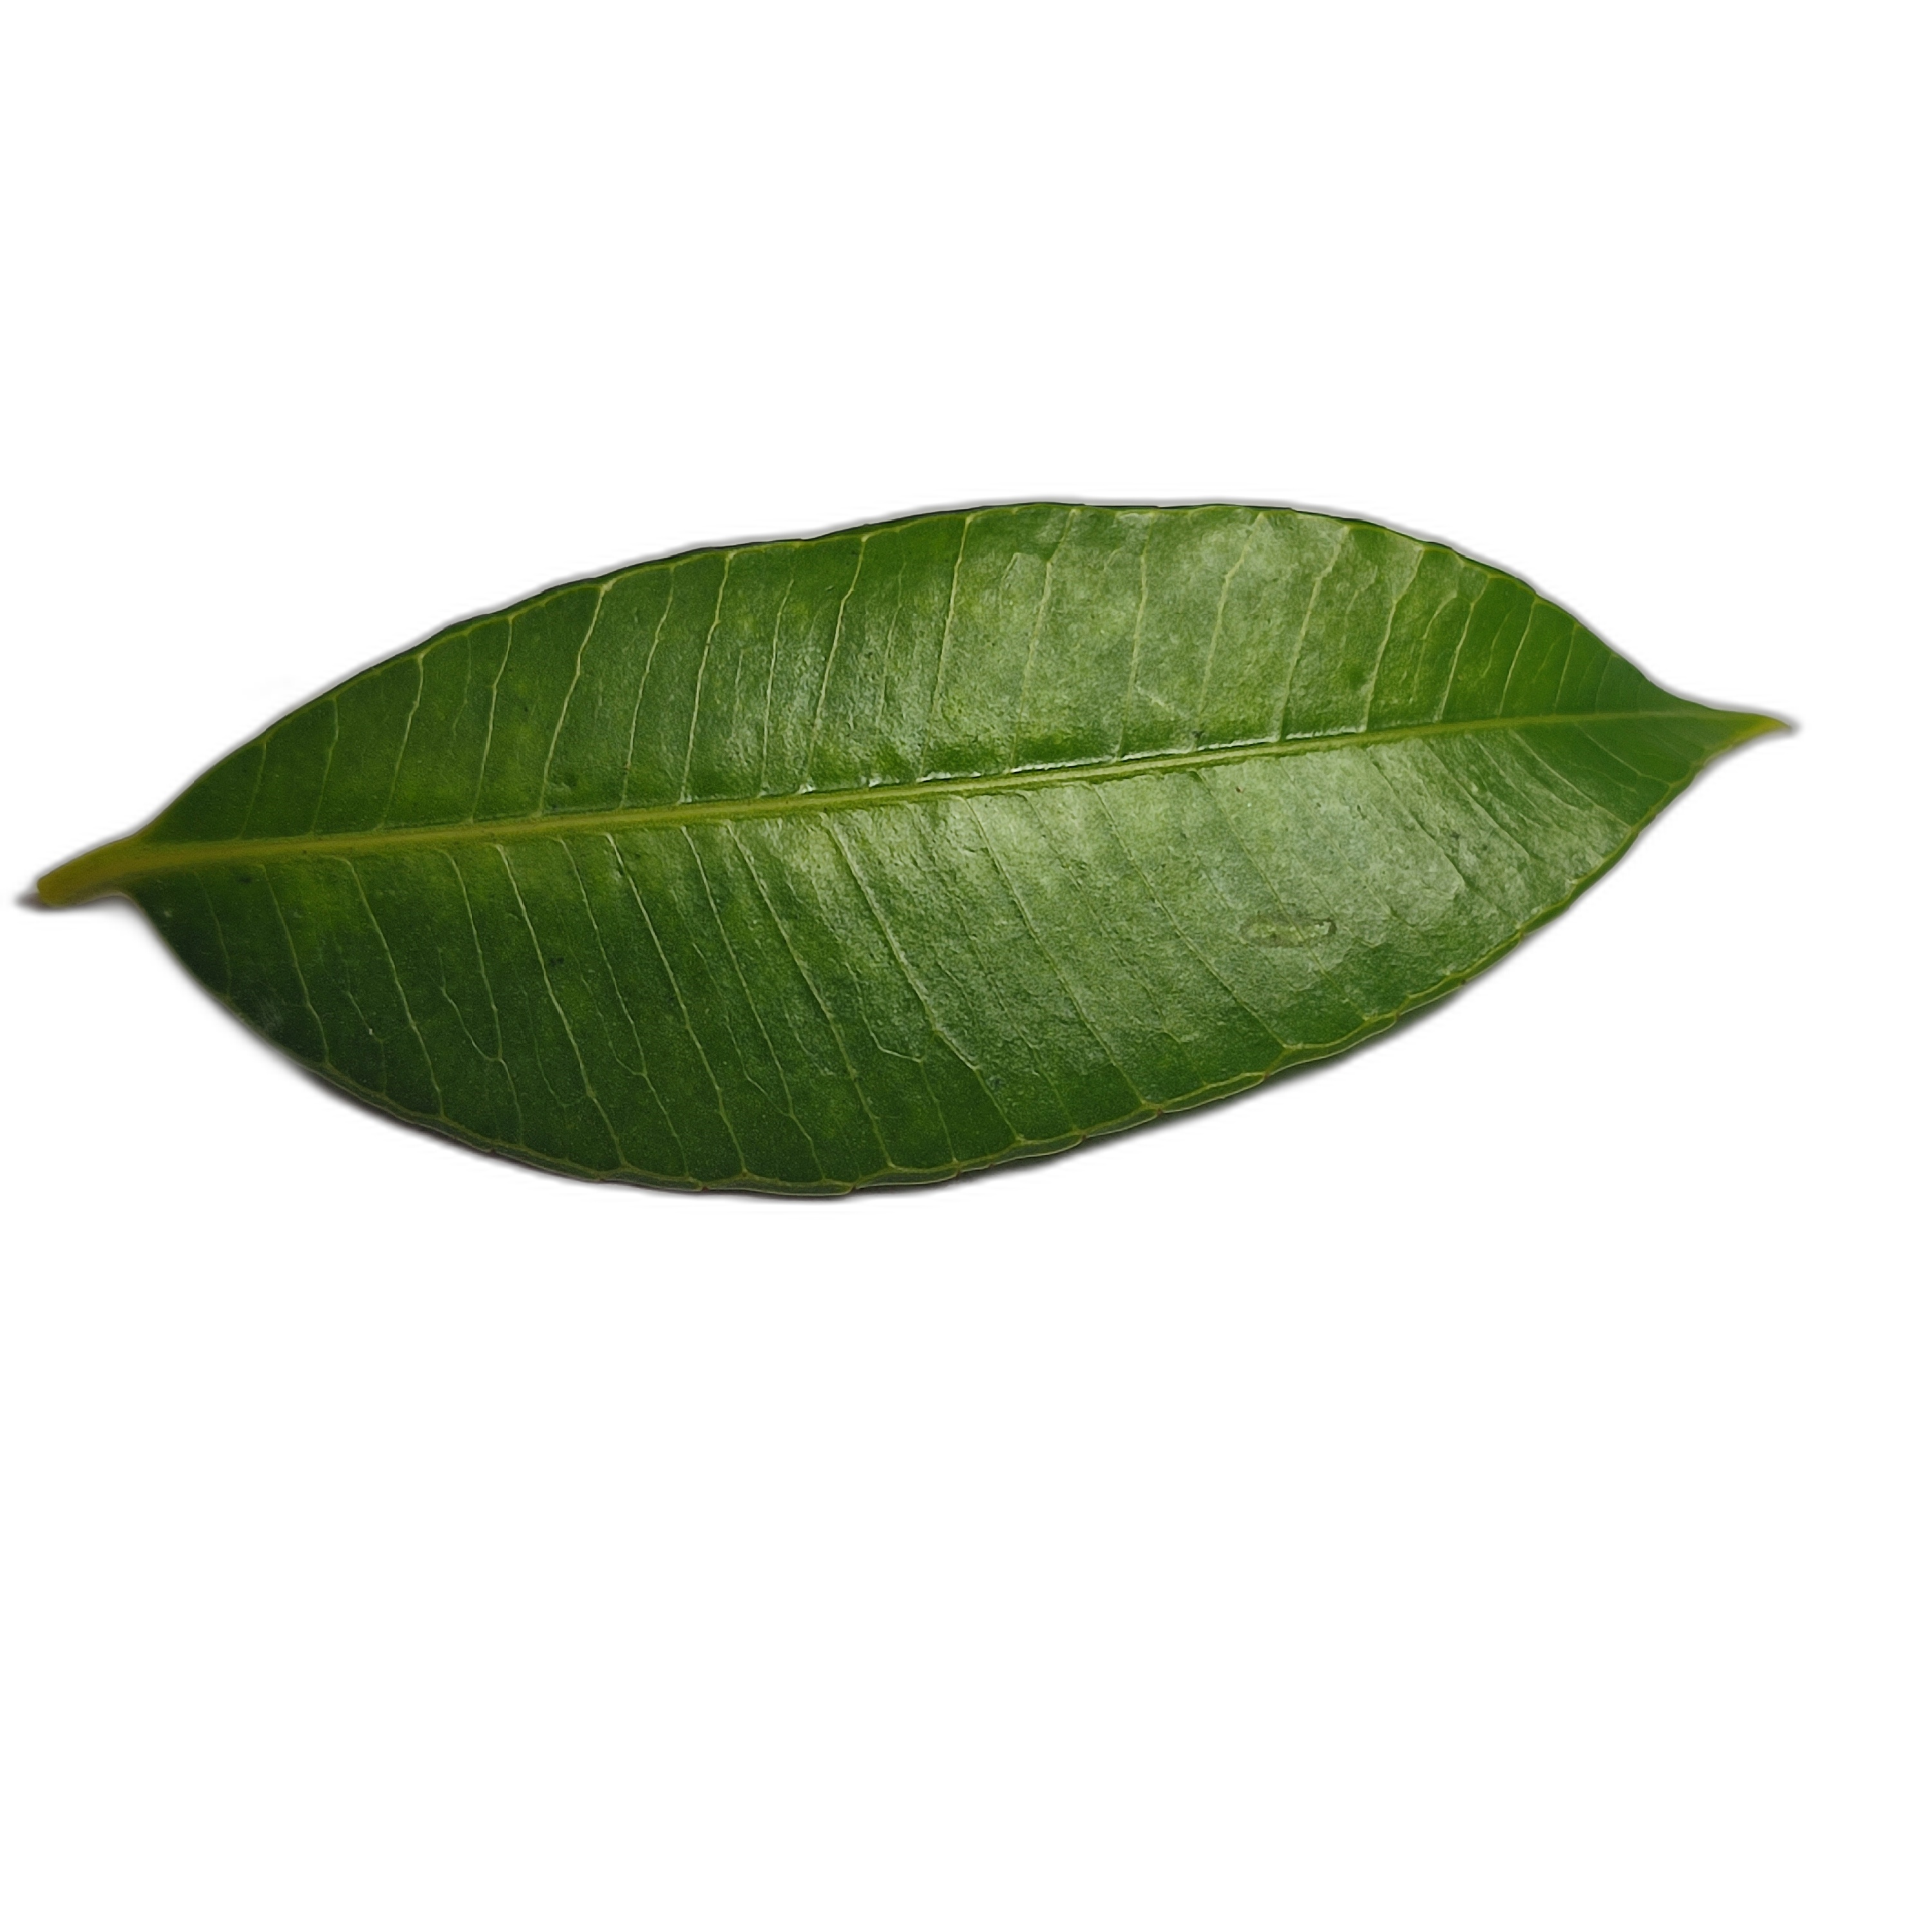
Label: healthy